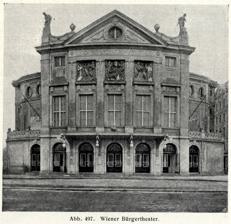
Building: Bürgertheater
Country: Austria
Year built: 1905
Bürgertheater Interior plan of the theatre Overhead view The Bürgertheater was a theatre in Vienna . The Wiener Bürgertheater was erected in 1905 in the Third District (3 Bezirk ), at Vordere Zollamtsstraße 13. It was designed by the architects Franz von Krauss and Josef Tölk. The official opening took place on December 7, 1905, with the performance of Der alte Herr ( The Old Man ), by Beatrice Dvorsky with the mayor of Vienna, Karl Lueger , attending. The first director was actor and author Oskar Fronz , who managed the theatre until his death in 1925. The venue was unsuccessful in its early years until Fronz adapted the Bürgertheater for operetta performances in 1910 and Edmund Eysler became the house composer. From 1926, Revue-operettas were common, particularly those featuring Karl Farkas and his partner, Fritz Grünbaum . The theatre closed in the early years of World War II , but reopened under the direction of Robert Valberg in 1942. In September 1945, Franz Stoss was named director, and the Bürgertheater became a satellite theatre of the Theater in der Josefstadt . In 1953, Stoss was followed by Harald Röbbeling who renamed the Bürgertheater Broadwaybühne ( Broadway -stage ) in an attempt to give it a new direction. This was unsuccessful causing huge financial losses that forced the theatre to close. The building was subsequently used for, among other purposes, the transmission hub for the American occupying force and a sales exhibition which was previously housed at the Vienna Stock Exchange . During the 1959–1961 "great death of the theatres" in Vienna—in which the Wiener Stadttheater (in Laudongasse) and the "Scala", the former Johann Strauss Theater , were also affected—the Bürgertheater was demolished in 1960. The headquarters of the Viennese Zentralsparkasse was erected on the site, with a bridge over the adjoining slip road, designed by Arthur Perotti and Anton Potyka. Premieres Der unsterbliche Lump by Edmund Eysler, 15 October 1910 Der gute Kamerad by Emmerich Kálmán , 27 October 1911 Der Frauenfresser by Edmund Eysler, 23 December 1911 Der lachende Ehemann by Edmund Eysler, 19 March 1913 Ein Tag im Paradies by Edmund Eysler, 23 December 1913 Frühling am Rhein by Edmund Eysler, 10 October 1914 Die -- oder keine by Edmund Eysler, 9 October 1915 Der berühmte Gabriel by Edmund Eysler, 8 November 1916 Der dunkle Schatz by Edmund Eysler, 14 November 1918 Der fidele Geiger by Edmund Eysler, 17 January 1919 Der ledige Schwiegersohn by Edmund Eysler, 20 April 1923 Clo-Clo by Franz Lehár , 6 March 1924 Das Land der Liebe by Edmund Eysler, 27 August 1926 Ihr erster Ball by Edmund Eysler, 21 November 1929 Donauliebchen by Edmund Eysler,  25 December 1932 Wiener Musik by Edmund Eysler,  22 December 1947 Bibliography Dieter Klein, Martin Kupf, Robert Schediwy, Stadtbildverluste Wien - Ein Rückblick auf fünf Jahrzehnte ( Image loss in the city of Vienna - a retrospection through five decades ). Vienna, 2005 ISBN 3-8258-7754-X Sources Most of the information in this article is taken from the German Wikipedia article . External links Full history of the Bürgertheater and photography from the 1940s. Operetta Research Center article on Edmund Eylser 48°12′25″N 16°22′59″E / 48.207°N 16.383°E / 48.207; 16.383 Authority control databases National Germany Geographic EUTA theatre v t e Theatre and opera in Austria Venues Vienna Current Akademietheater Burgtheater Raimund Theater Ronacher Schauspielhaus Wien Schlosstheater Schönbrunn Theater an der Wien Theater in der Josefstadt Vienna State Opera Vienna's English Theatre Volkstheater Volksoper Former Bürgertheater Carltheater International Theatre Vienna Ringtheater Theater am Kärntnertor Theater auf der Wieden Theater in der Leopoldstadt Salzburg AffrontTheater Felsenreitschule Großes Festspielhaus Kleines Festspielhaus Kleines Theater Salzburg Marionette Theatre Salzburger Landestheater Salzburger Straßentheater Schauspielhaus Salzburg Other cities Dilettanten-Theaterverein 1812 Kremsmünster Elisabethbühne Festspielhaus St. Pölten Friesacher Burghofspiele Graz Opera Klappmaul Theater Kremlhoftheater Villach Kultur im Gugg Lehartheater Linz State Theatre Löwinger-Bühne Schlossspiele Kobersdorf Stadttheater Grein Stadttheater Klagenfurt Stadttheater Leoben Stubaier Bauerntheater Theater Kosmos Theater Phönix Theaterachse Tiroler Volksschauspiele Tyrolean State Theatre Vorarlberger Landestheater Companies and festivals Arbos – Company for Music and Theatre Burghofspiele Voitsberg Exl-Bühne Komödienspiele Porcia Projekttheater Vorarlberg